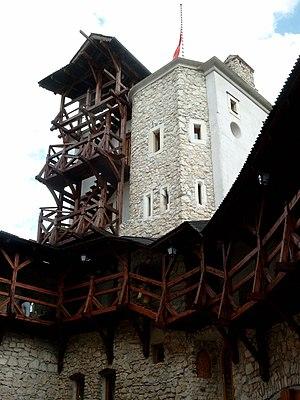
Chateau a Korzkiew